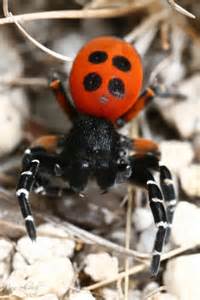
Label: ragno